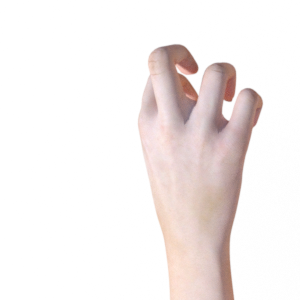
Label: rock